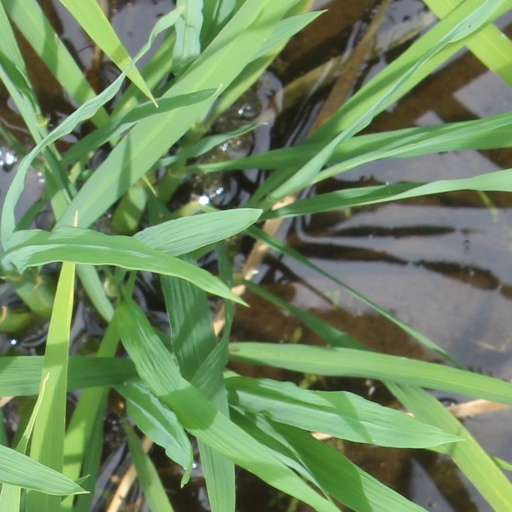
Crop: rice